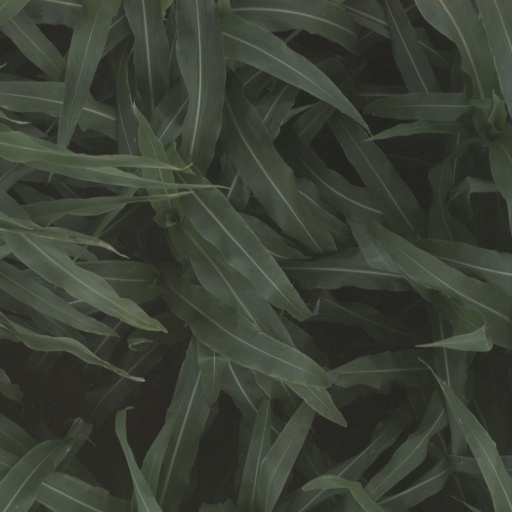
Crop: sorghum